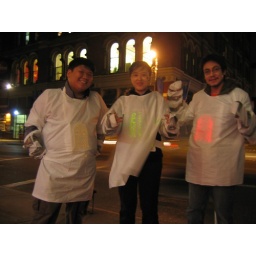
On the street after in the field repairs.